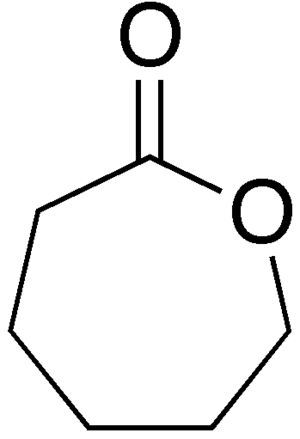
Les lactones sont une famille de composés organiques qui contiennent un groupe cétone lié à un hétérocycle.
L'ε-caprolactone ou simplement caprolactone, ou encore 2-oxépanone est un ester cyclique de la famille des lactones de formule (CH₂)₅CO₂. Elle est constituée d'un hétérocycle oxygéné à sept atomes. Elle se présente sous la forme d'un liquide incolore miscible avec la plupart des solvants organiques. Elle est produite à grande échelle comme précurseur du caprolactame et comme monomère dans la synthèse de polycaprolactone.